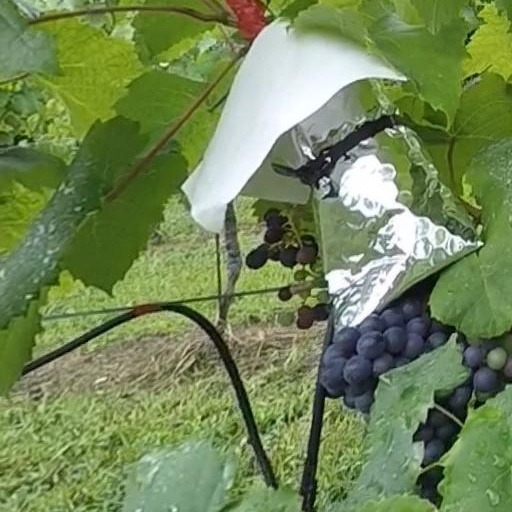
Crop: grape